NBA 2K22

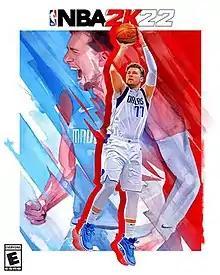
Standard cover featuring Luka Dončić

NBA 2K22 is a 2021 basketball video game developed by Visual Concepts and published by 2K. Based on the National Basketball Association (NBA), it is the 23rd installment in the "NBA 2K" franchise, the successor to "NBA 2K21" and the predecessor to "NBA 2K23". The game was released on September 10, 2021, for Nintendo Switch, PlayStation 4, PlayStation 5, Windows, Xbox One and Xbox Series X/S. The "NBA 2K22 Arcade Edition" was released for iOS, macOS and tvOS through Apple Arcade and Android on October 19, 2021. As of May 2022, the game has sold over 10 million copies.